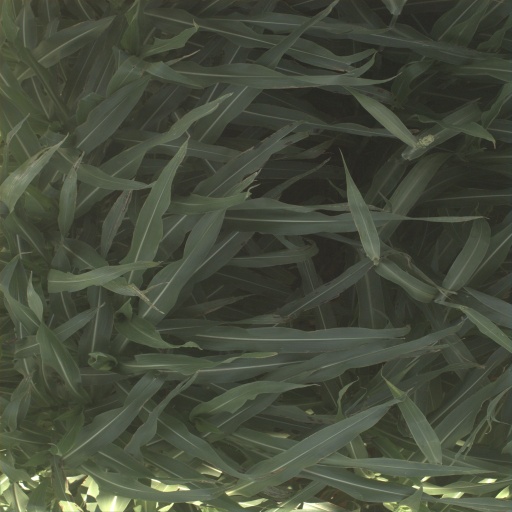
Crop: sorghum